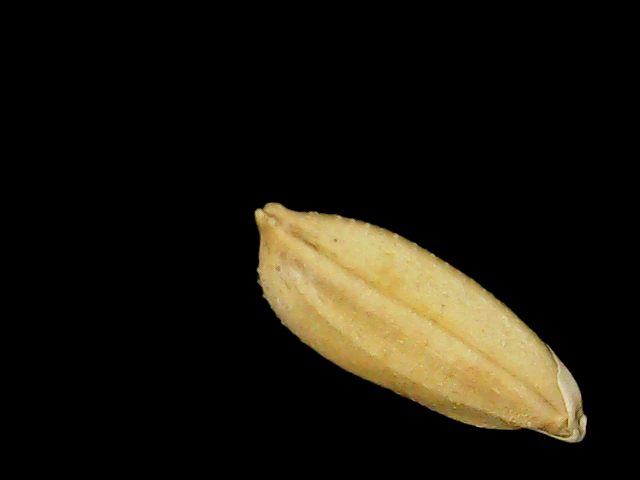
Rice variety: Binadhan10